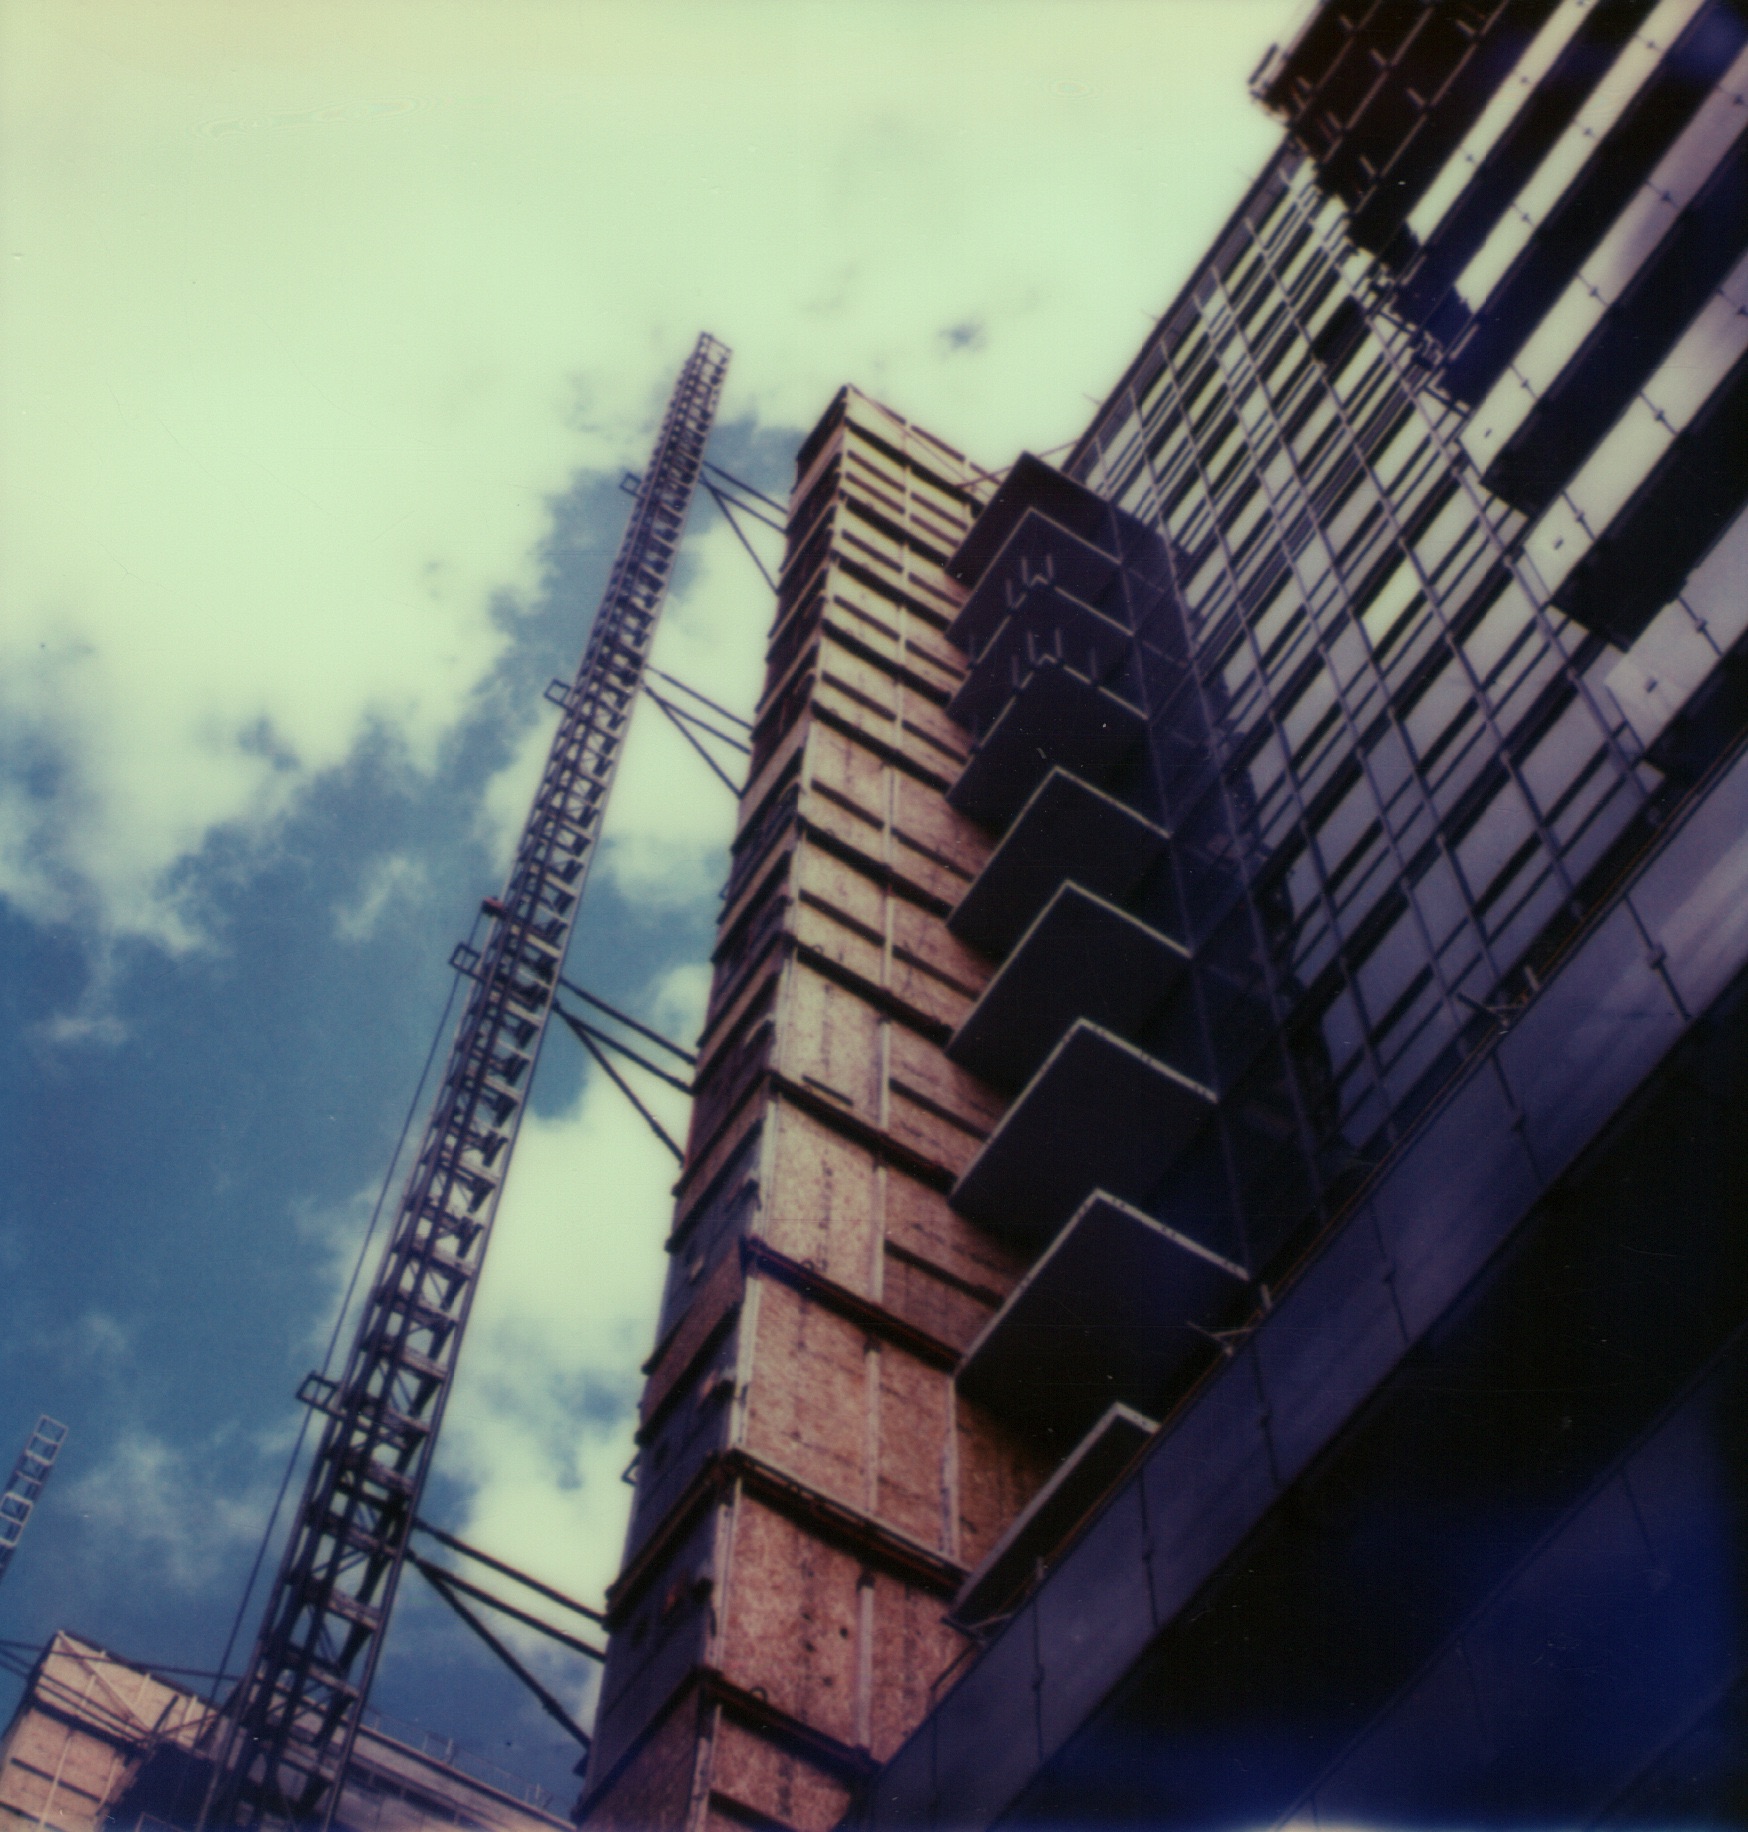
architecture, sky, skyscraper, line, reflection, tower, color, landmark, blue, shape, urban area